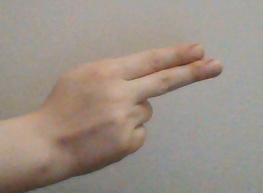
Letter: ain